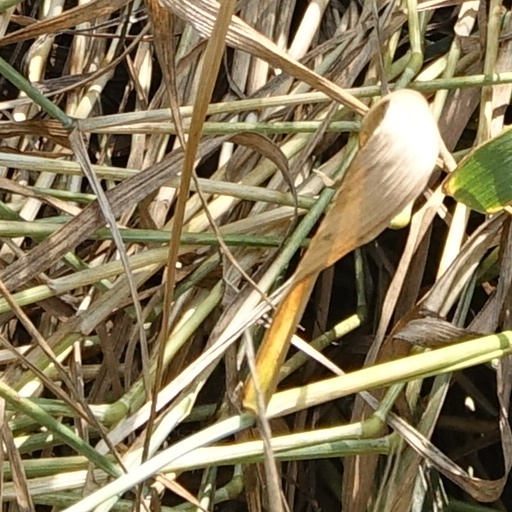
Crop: wheat